Celtic deities

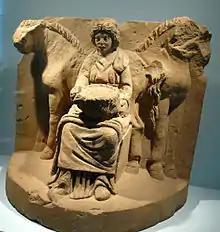
Epona, the Celtic goddess of horses and riding, lacked a direct Roman equivalent, and is therefore one of the most persistent distinctly Celtic deities. This image comes from Germany, about 200 AD

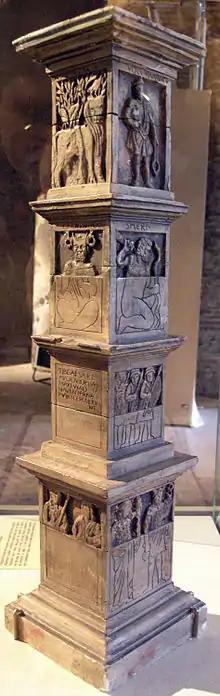
Replica of the incomplete Pillar of the Boatmen, from Paris, with four deities, including the only depiction of Cernunnos to name him (left, 2nd from top)

The gods and goddesses of the pre-Christian Celtic peoples are known from a variety of sources, including ancient places of worship, statues, engravings, cult objects, and place or personal names. The ancient Celts appear to have had a pantheon of deities comparable to others in Indo-European religion, each linked to aspects of life and the natural world. By a process of syncretism, after the Roman conquest of Celtic areas, most of these became associated with their Roman equivalents, and their worship continued until Christianization. Epona was an exception and retained without association with any Roman deity. Pre-Roman Celtic art produced few images of deities, and these are hard to identify, lacking inscriptions, but in the post-conquest period many more images were made, some with inscriptions naming the deity. Most of the specific information we have therefore comes from Latin writers and the archaeology of the post-conquest period. More tentatively, links can be made between ancient Celtic deities and figures in early medieval Irish and Welsh literature, although all these works were produced well after Christianization.